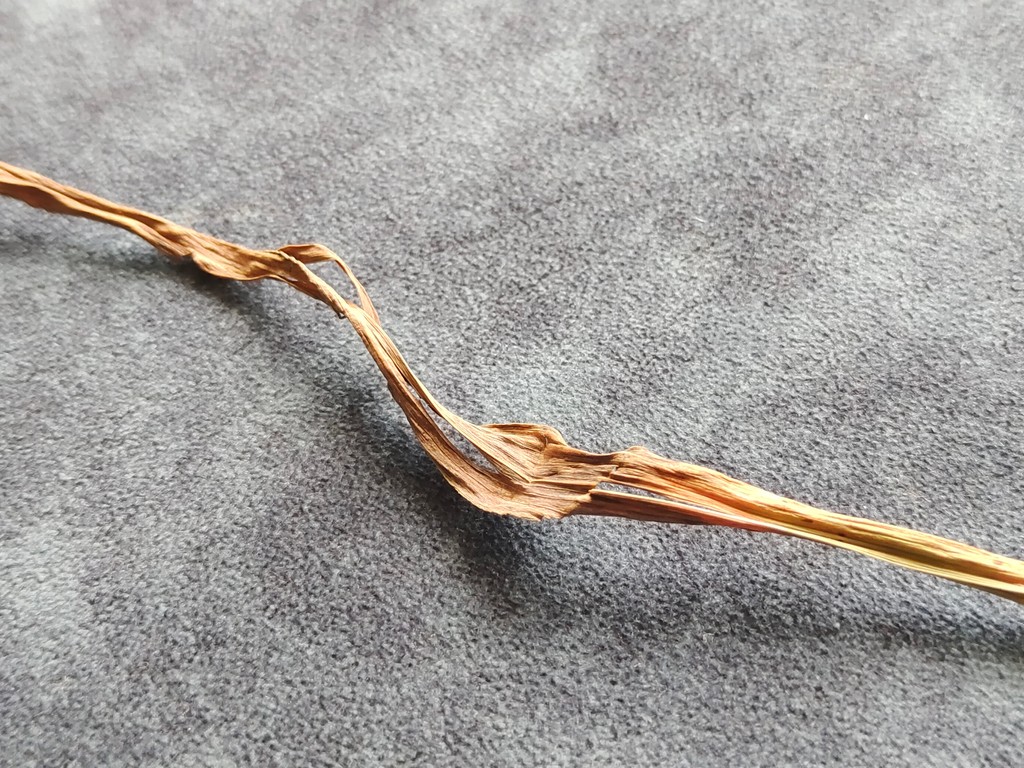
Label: Dried